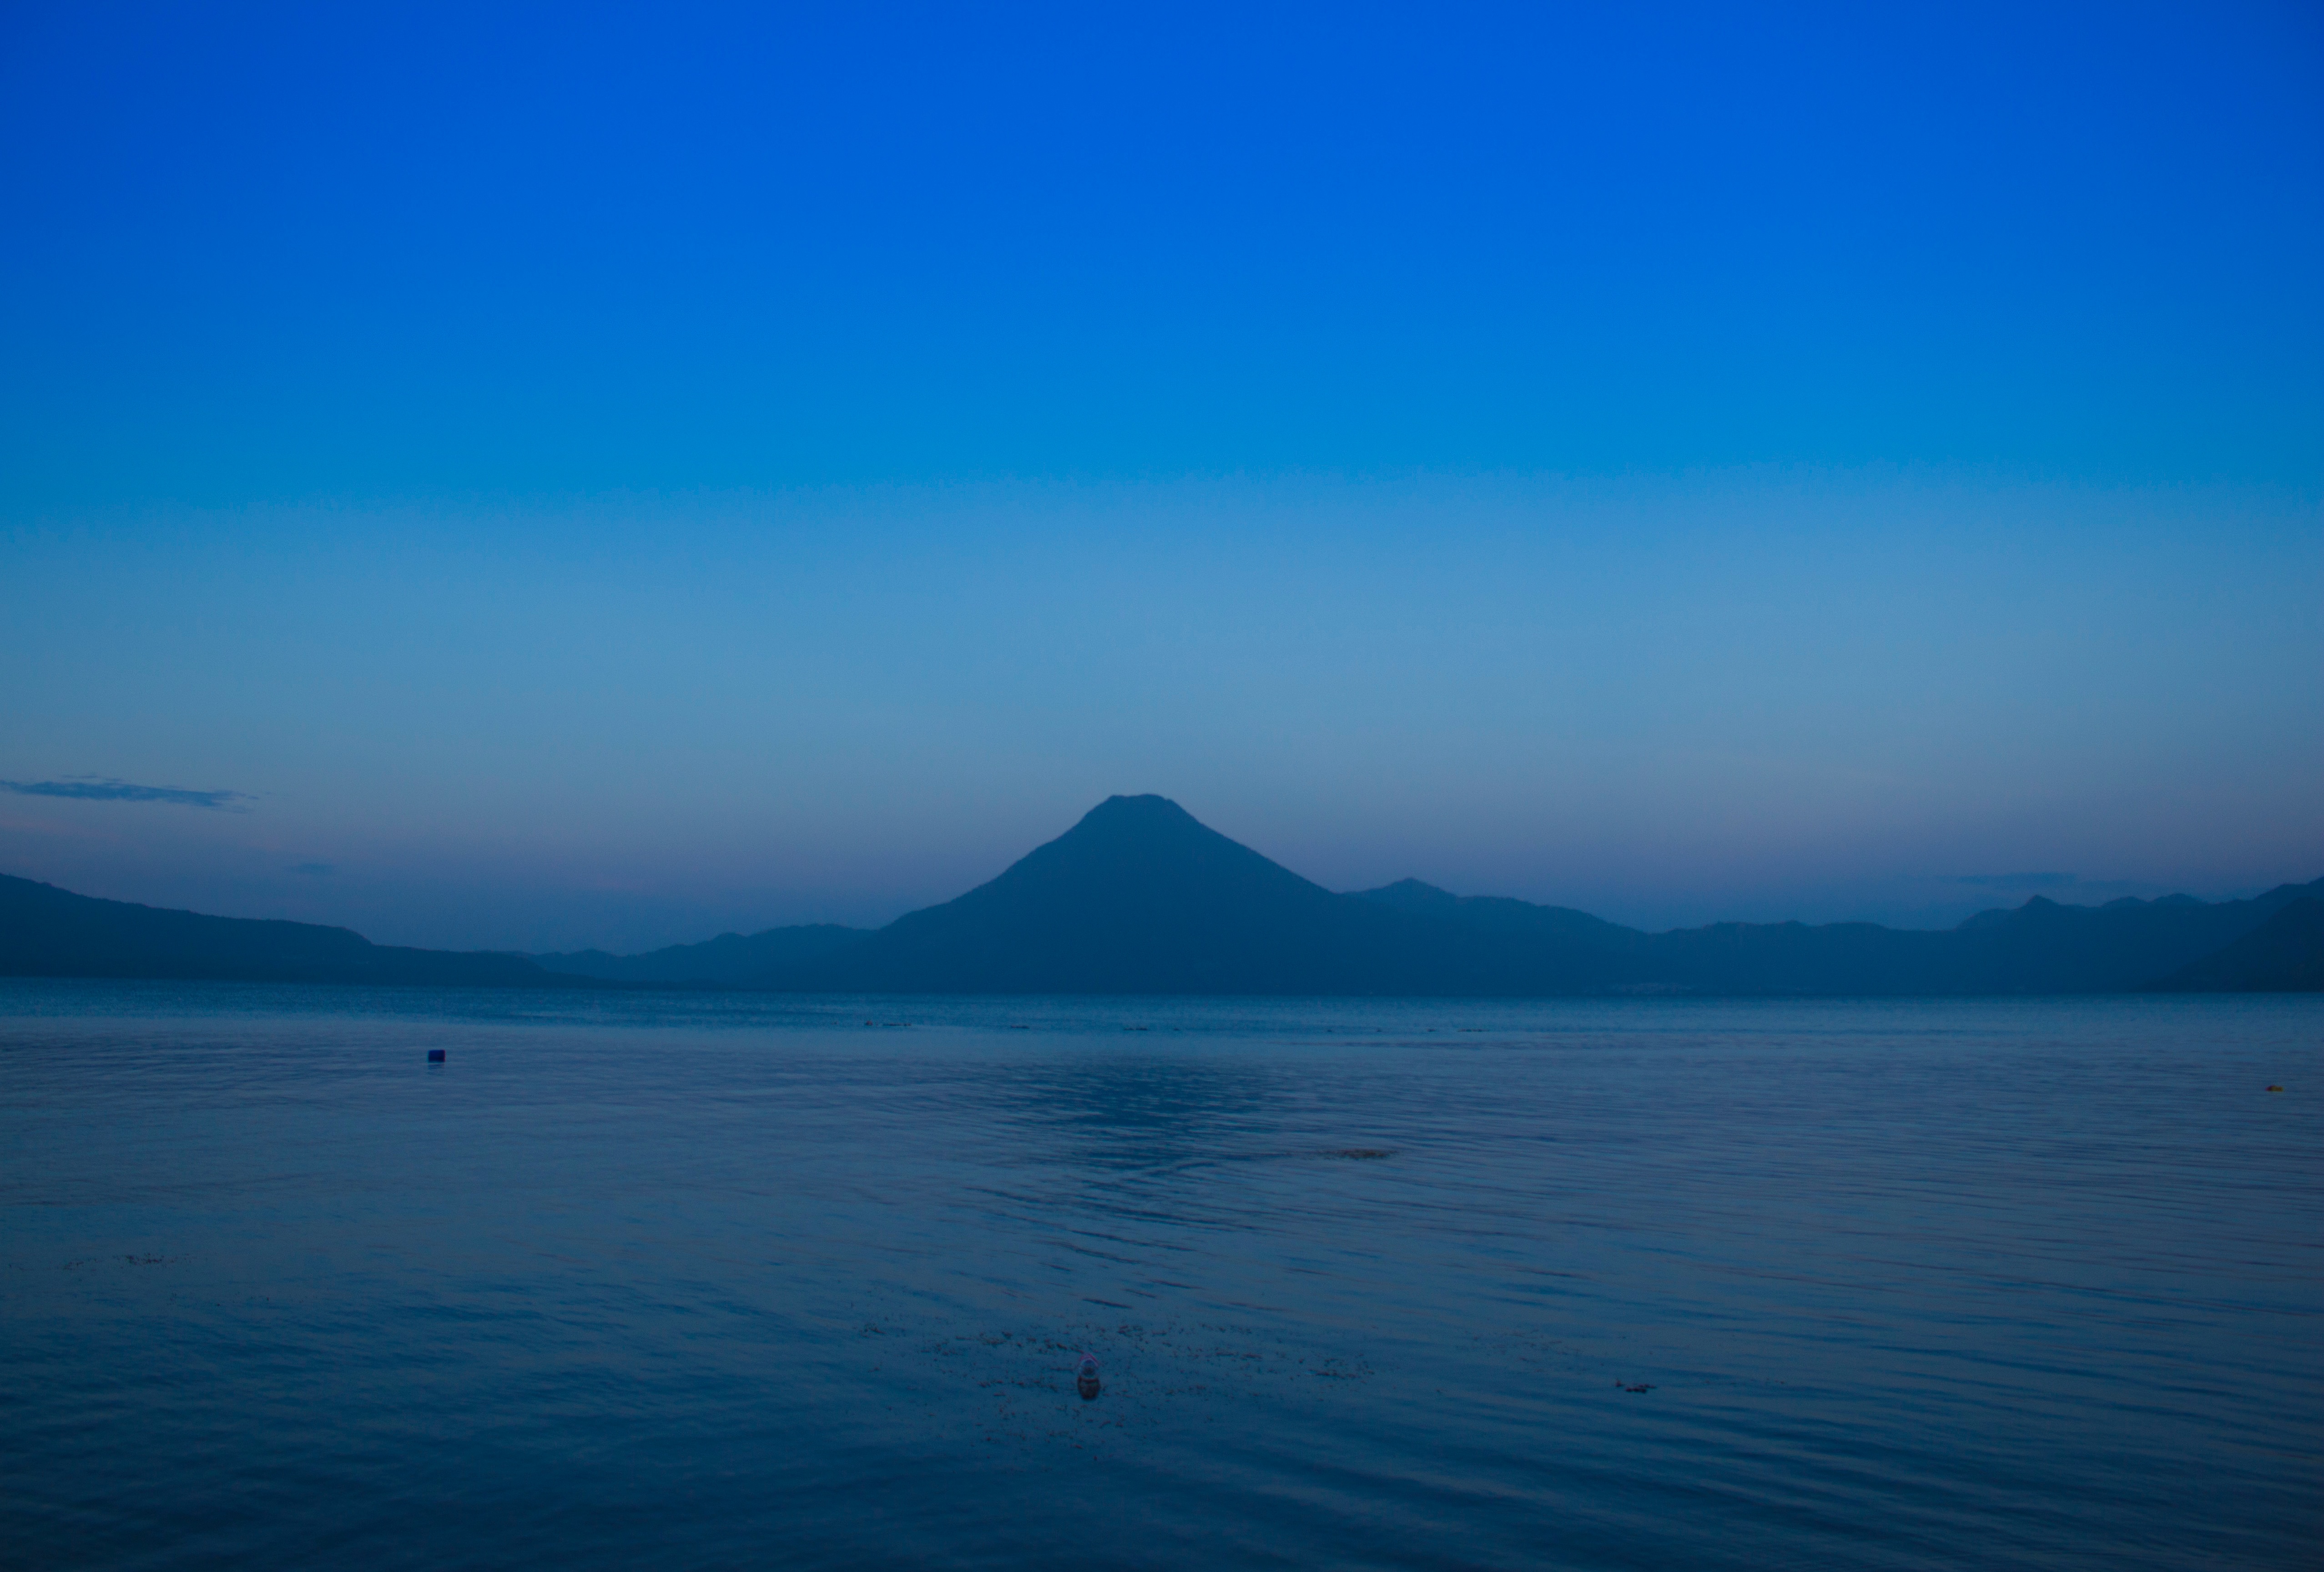
sea, coast, water, rock, ocean, horizon, sky, sunrise, morning, lake, dawn, dusk, reflection, bay, blue, body of water, loch, cape, atmospheric phenomenon